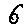
Label: 6